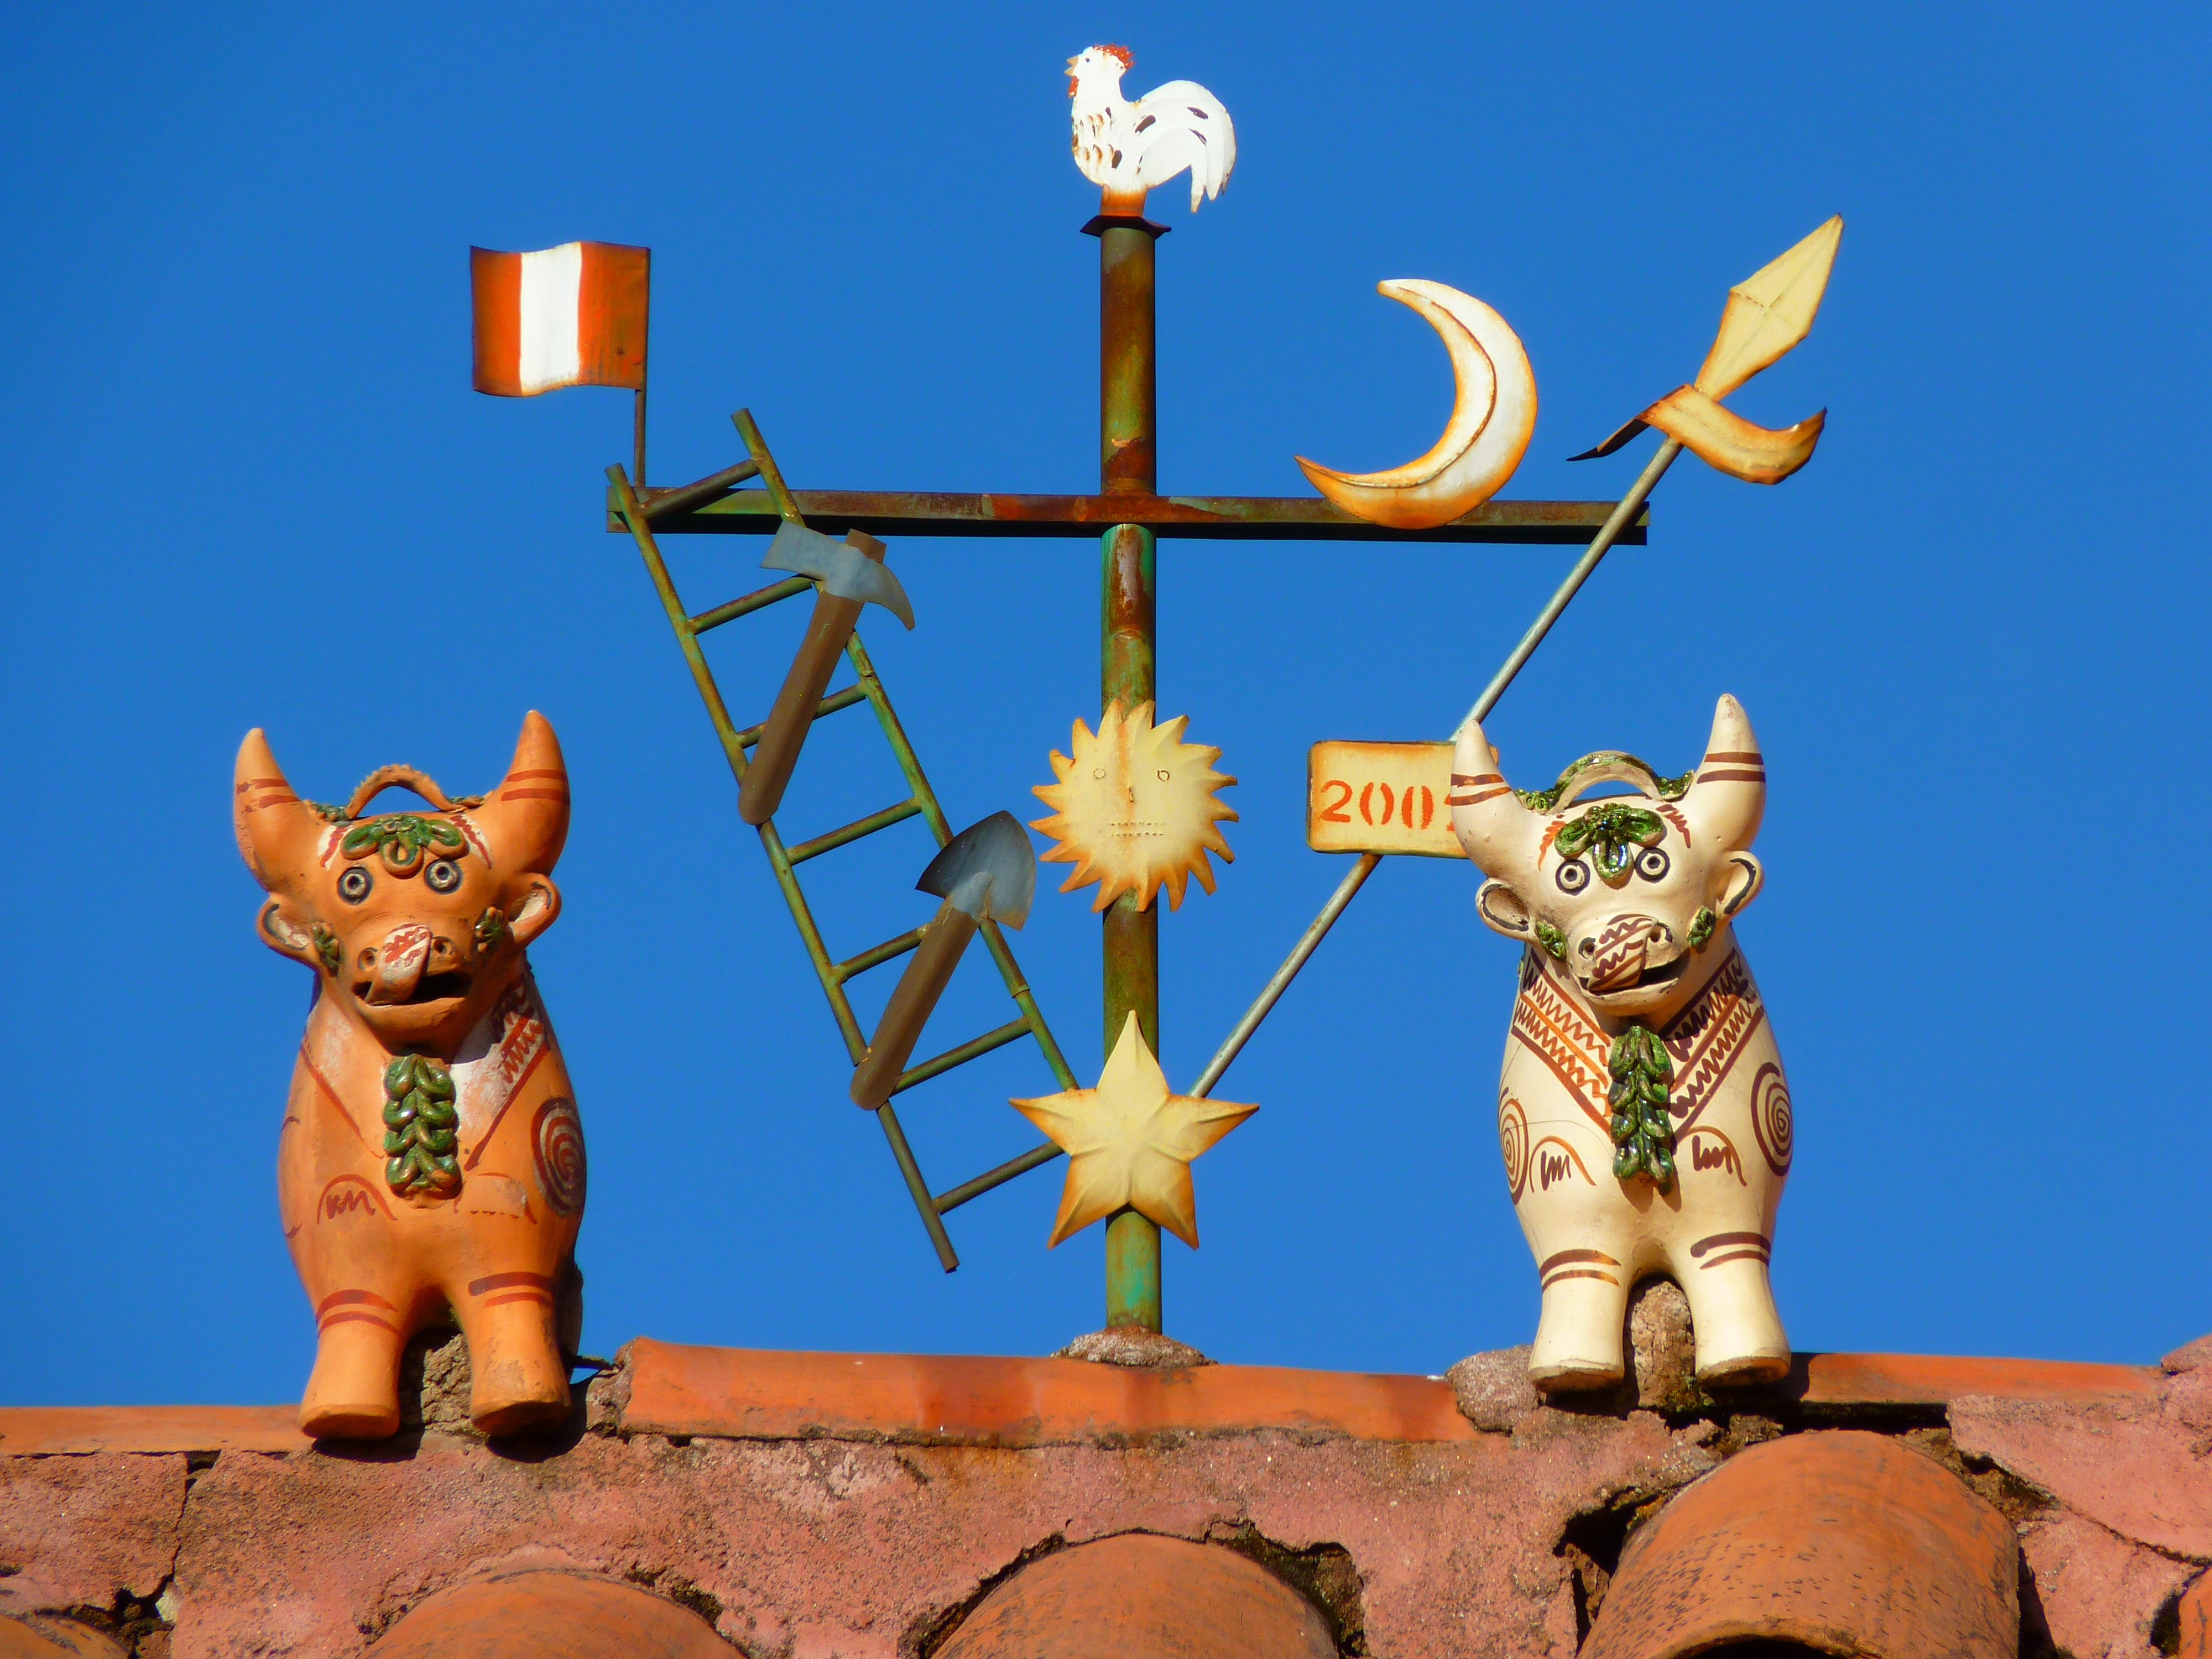
roof, home, monument, statue, peru, ornament, sculpture, art, bulls, screenshot, cusco